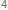
Number: 4